Alette Engelhart

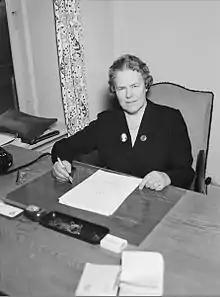
Alette Engelhart, 1958.

Alette Marie Engelhart, née Nicolaysen (7 May 1896 – 13 August 1984) was a Norwegian housewives' leader.